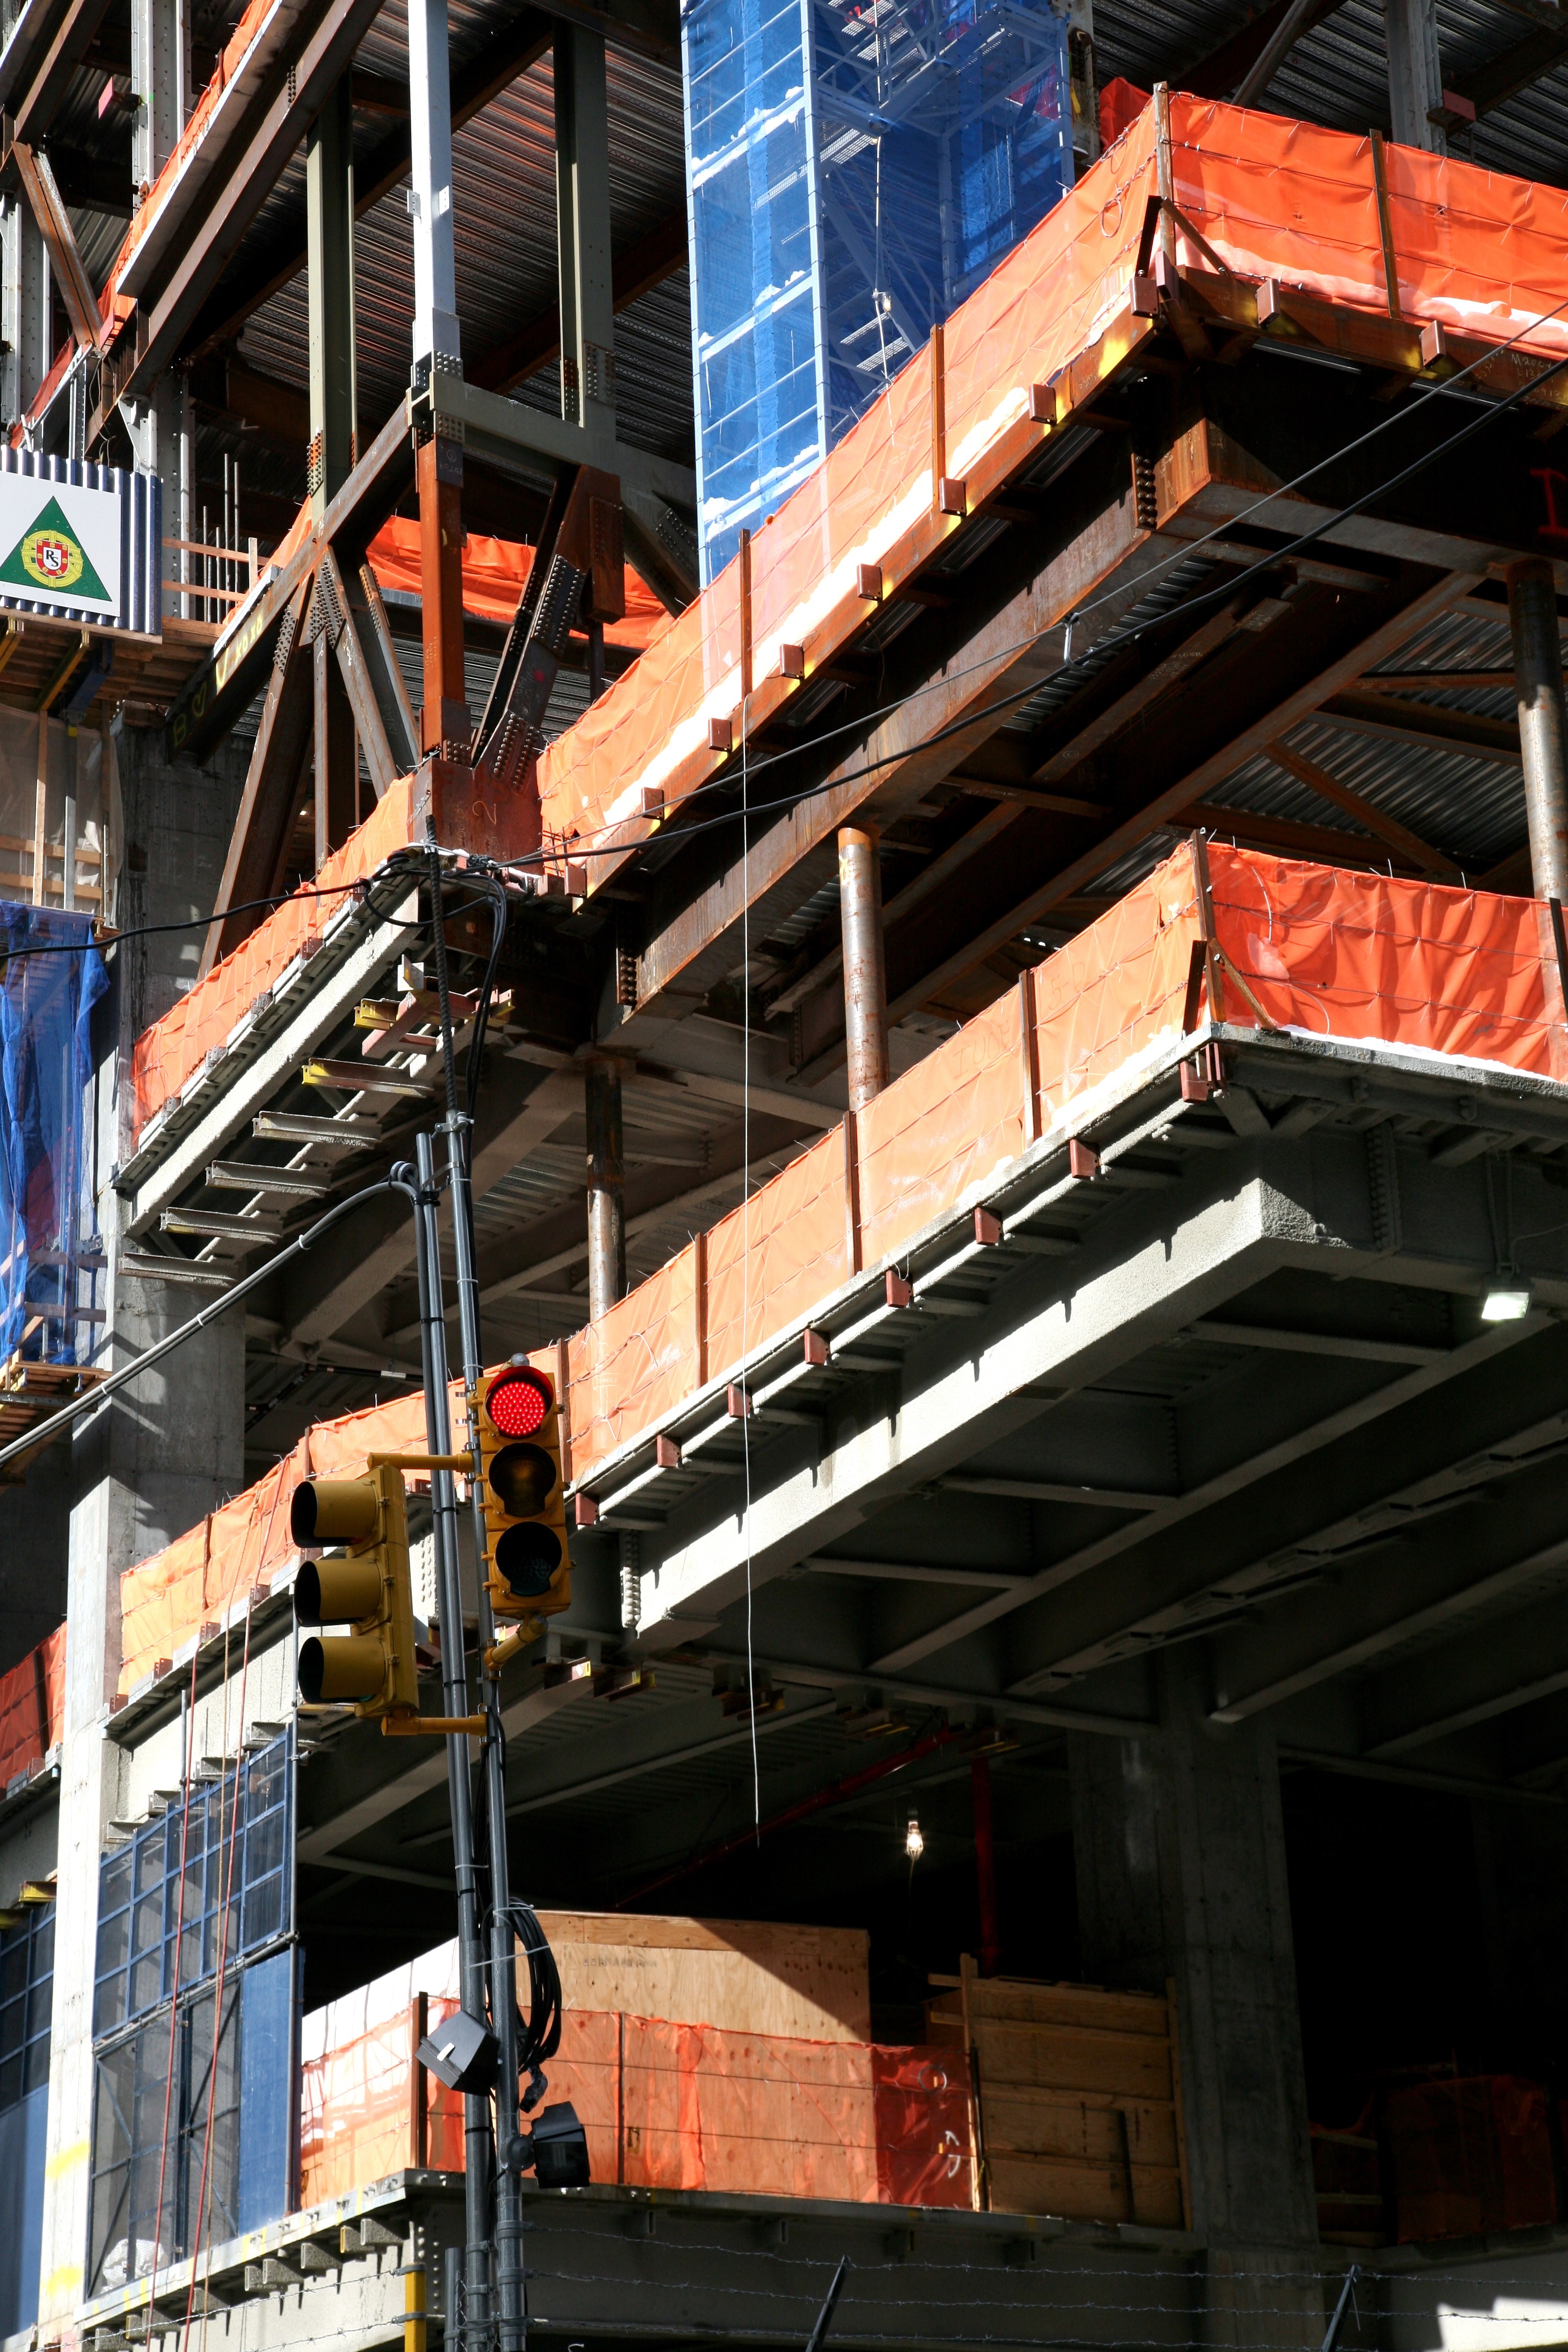
architecture, city, manhattan, cityscape, downtown, transport, nyc, facade, industry, public transport, newyork, newyorkcity, ny, 911, worldtradecenter, lowermanhattan, wtc, groundzero, september11th, worldtradecentersite, september11attacks, urban area